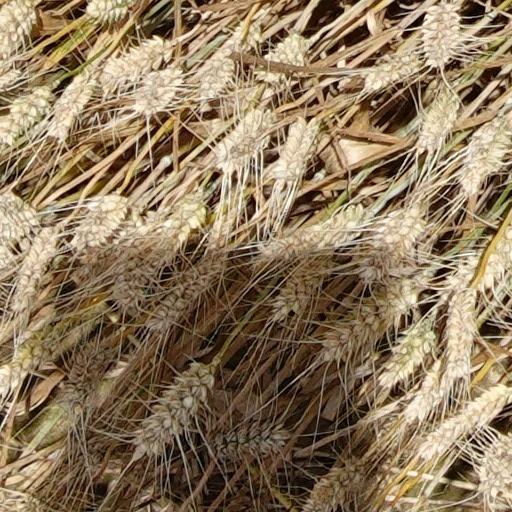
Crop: wheat